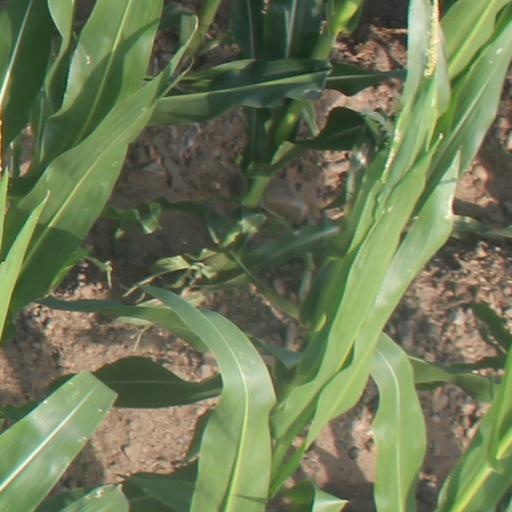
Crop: maize; corn